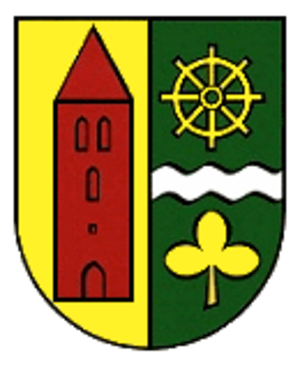
Zurow est une municipalité allemande du land de Mecklembourg-Poméranie-Occidentale et l'arrondissement du Mecklembourg-du-Nord-Ouest. En 2013, elle comptait 1 312 habitants.